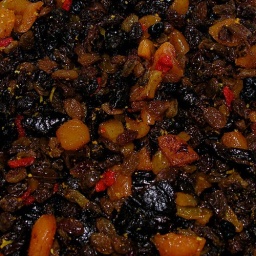
What flickr really needs is smell... the christmas cake fruit soaking in sherry and whisky with spices and zest.